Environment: real
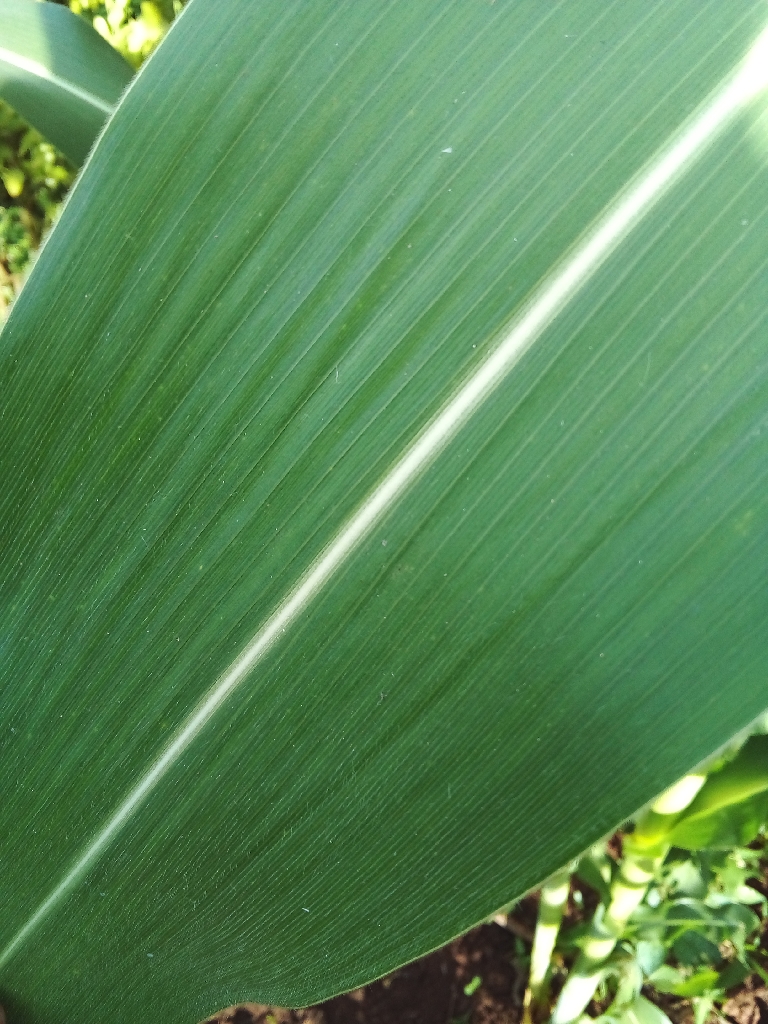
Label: healthy